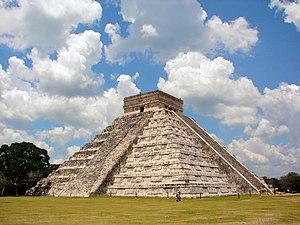
Cet article recense les sites inscrits au patrimoine mondial au Mexique.